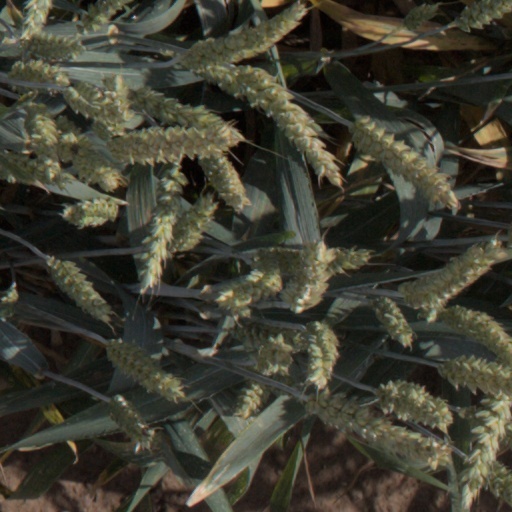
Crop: wheat